Cagiva Mito

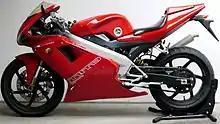
Cagiva Mito SP525

In 2005, at the EICMA motorcycle show, Cagiva launched a limited production tuned competition version of the Mito known as the SP525. This is something of a homage to the Cagiva GP500 (C594) racing bike. Front and rear fairings were modified to look more like the C594, eight-spoke forged aluminium wheels were added, while speedometer, lights and mirrors were removed to reduce the overall weight. The bike produces greater than 39hp at the crank, and is not road-legal.